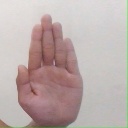
अक्षर: ध